Chicago Croatian

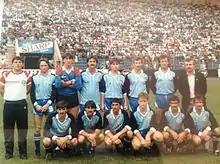

Chicago Croatian was an American soccer club based in Chicago, Illinois.